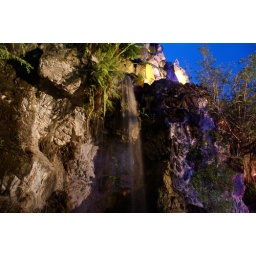
Taken in near pitch black sitting on rock. Couldn't believe it when it came out.